Cascade Range

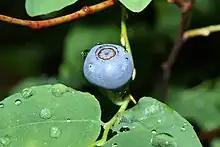
Oval-leaf blueberry on Mount Pilchuck

The Canadian side of the range has a history that includes the Fraser Canyon Gold Rush of 1858–60 and its famous Cariboo Road, as well as the older Hudson's Bay Company Brigade Trail from the Canyon to the Interior, the Dewdney Trail, and older routes which connected east to the Similkameen and Okanagan valleys.